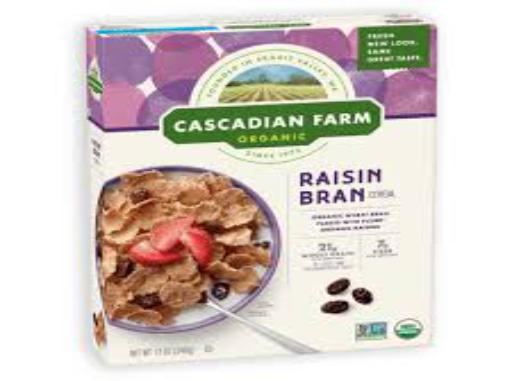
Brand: Bran Flakes
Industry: Food